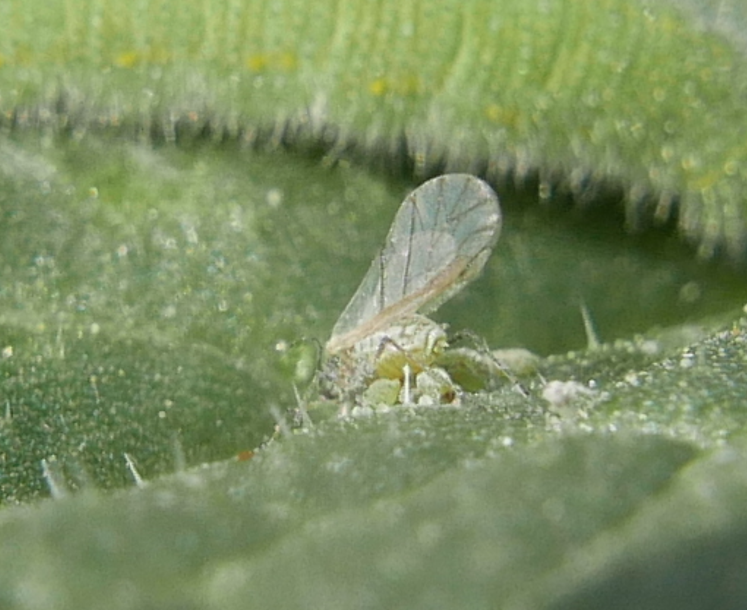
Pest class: cabbage_aphid